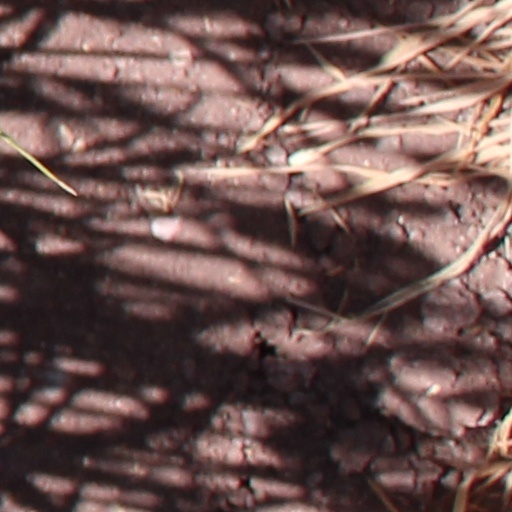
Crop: wheat